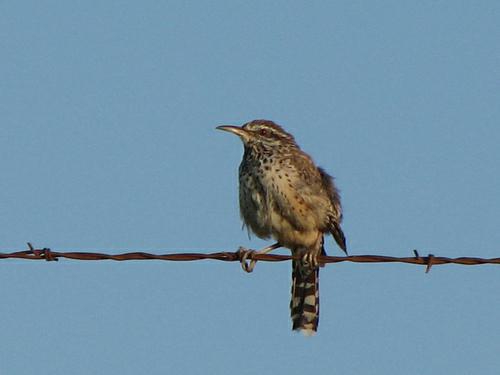
A photo of a cactus wren